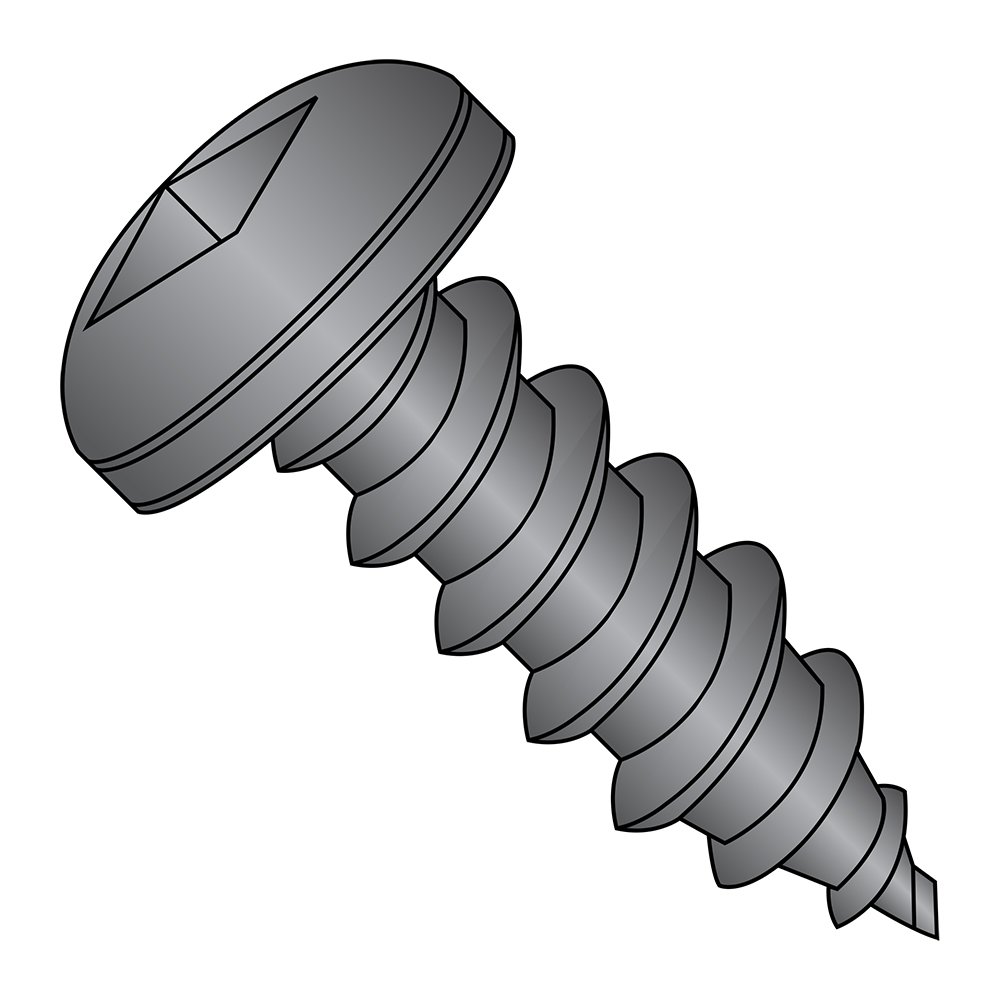
Steel Sheet Metal Screw, Black Oxide Finish, Pan Head, Square Drive, Type A, #14-10 Thread Size, 1" Length (Pack of 50)
Category: Industrial & Scientific
The black oxide finish steel sheet metal screw with pan head and square drive has a Type A point for forming threads in thin metals between 0.015" and 0.050" thick and resin impregnated plywood. The Type A point has a conical tip and spaced threads. Steel is often used in applications where strength is the primary consideration. The black oxide finish offers mild corrosion resistance and lubricity. The pan head has a flat top and short vertical sides with a rounded top edge. The square drive resists slippage better than a Phillips or slotted drive. Sheet metal screws, a type of self-tapping screw, have threads down the entire length of the shank for tapping and fastening thin material. The point style determines the type of material the screw can be used on, such as metal, wood, or plastic. These screws commonly have a sharp point that helps penetrate the material.
Features: Type A point has a conical tip and spaced threads that are suitable for forming threads in holes drilled in thin metals between 0.015" and 0.050" thick and resin impregnated plywood | Steel is often used in applications where strength is the primary consideration, and the black oxide finish offers mild corrosion resistance and lubricity | Pan head has a flat top and short vertical sides with a rounded top edge | Square drive resists slippage better than a Phillips or slotted drive